Bruno Giacosa

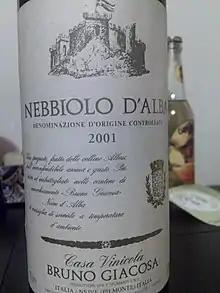
A bottle of 2001 Bruno Giacosa Nebbiolo d'Alba.

The range of wines sourced from the vineyards of growers that are Giacosa's traditional collaborators.